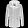
Label: Coat